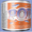
Label: can